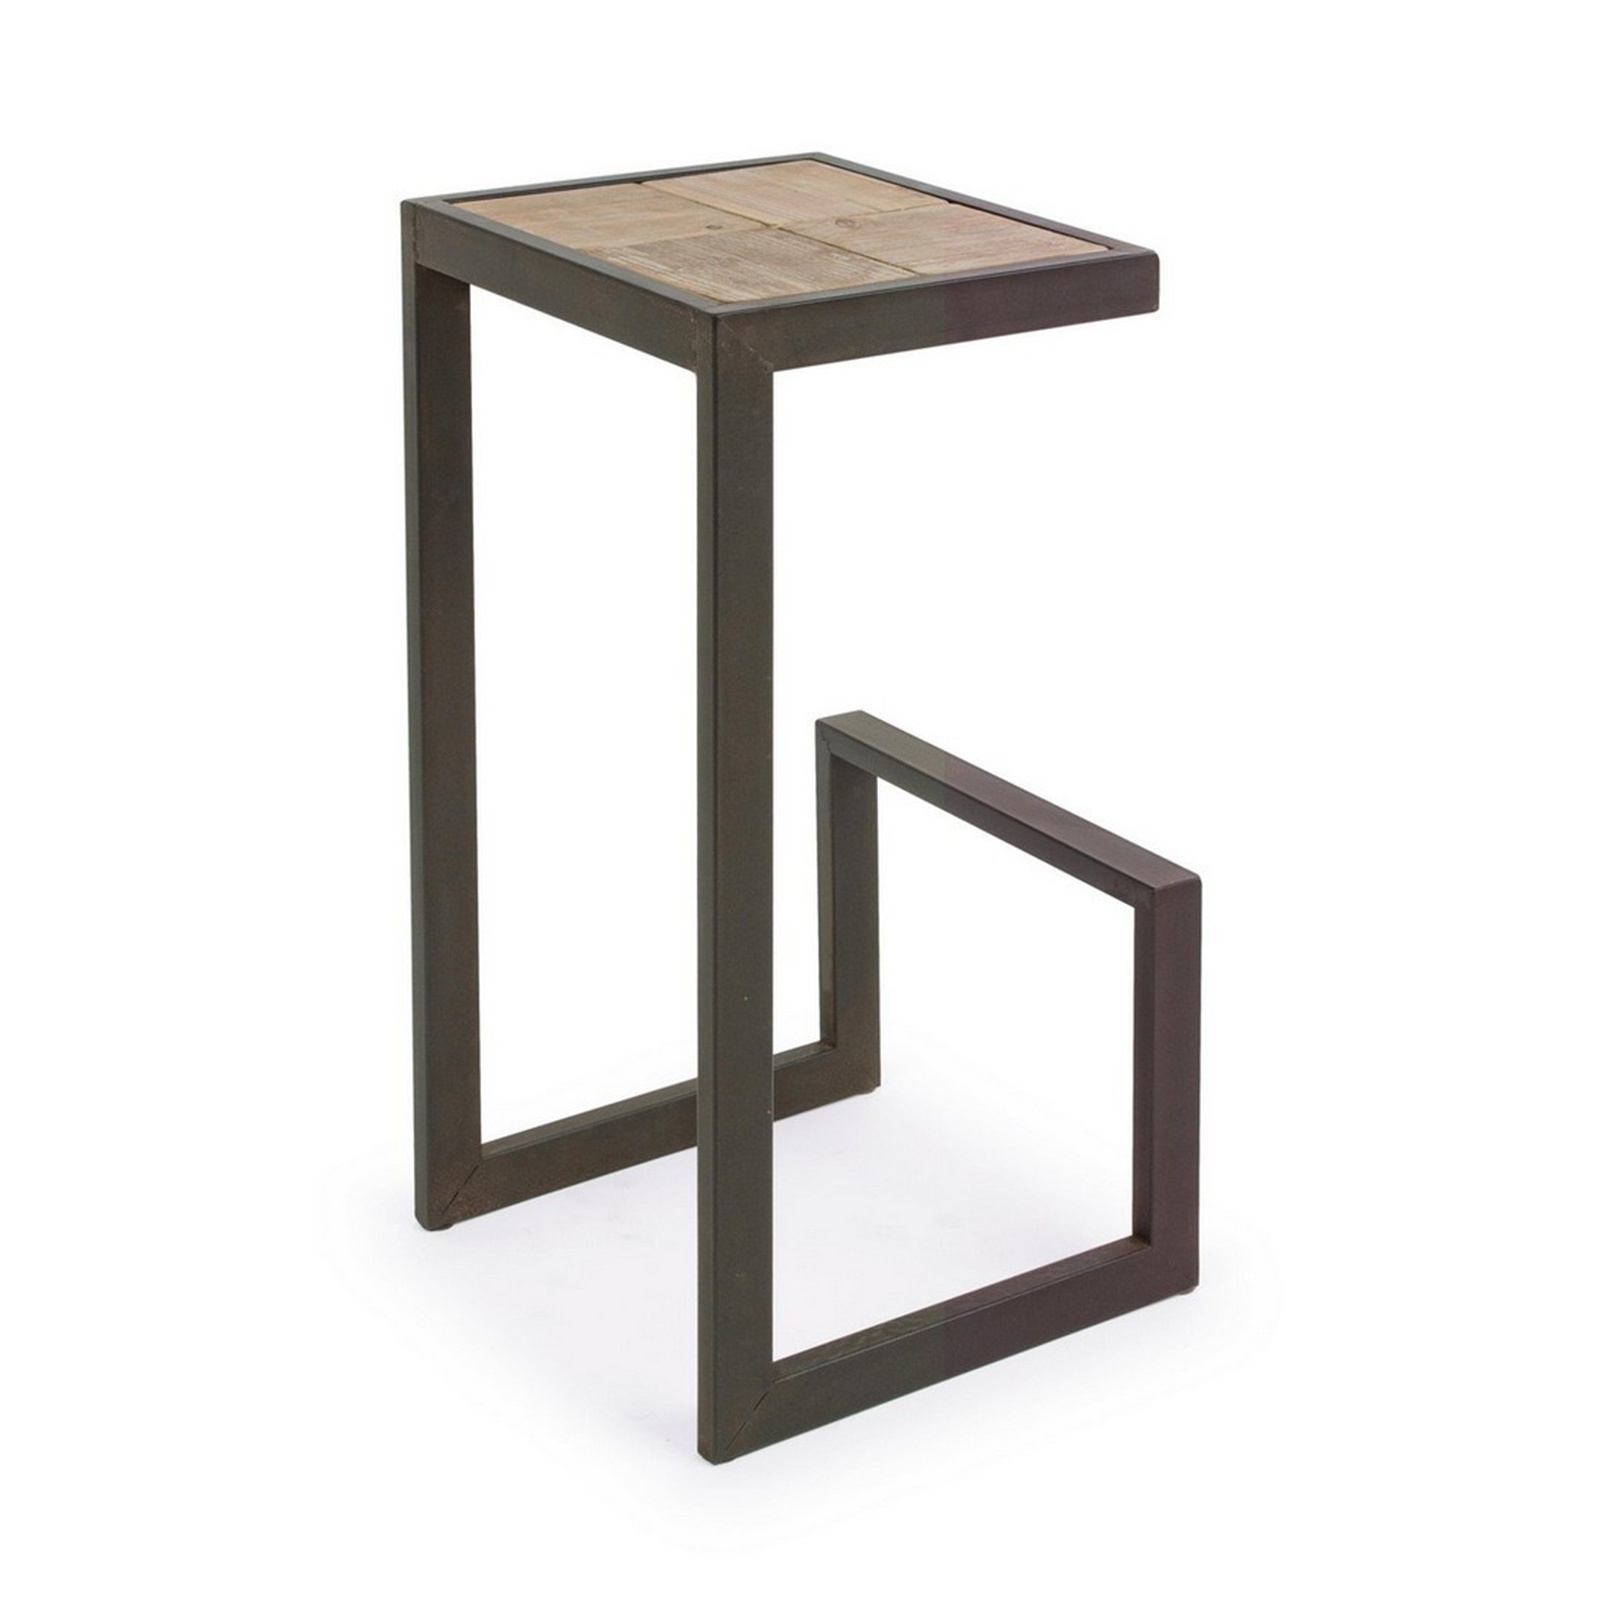
Sgabello da bar Blocks per interno, Struttura In Acciaio, 36 x 32 x 70 cm
Lo Sgabello da bar Blocks è perfetto per ambienti interni come cucine o bar grazie alla sua struttura in acciaio resistente Misurando 36 x 32 x 70 cm, è ideale per essere posizionato di fronte al bancone o al tavolo di un bar Il suo design moderno e minimalista si adatta facilmente a qualsiasi arredamento L'uso di materiali durevoli garantisce la sua longevità, mentre la sua comodità viene assicurata dal sedile ergonomico e dalla pedana poggiapiedi Compatto e pratico, l'Sgabello da bar Blocks è un'aggiunta elegante e funzionale per qualsiasi ambiente interno Dettagli Struttura In Acciaio Ripiano In Legno Di Abete (Non Massiccio) Dimensioni Lunghezza: 36 cm Larghezza: 32 cm Altezza: 70 cm
Brand: BIZZOTTO HOMEMOTION
Category: Furniture > Chairs > Table & Bar Stools > Bar Stools